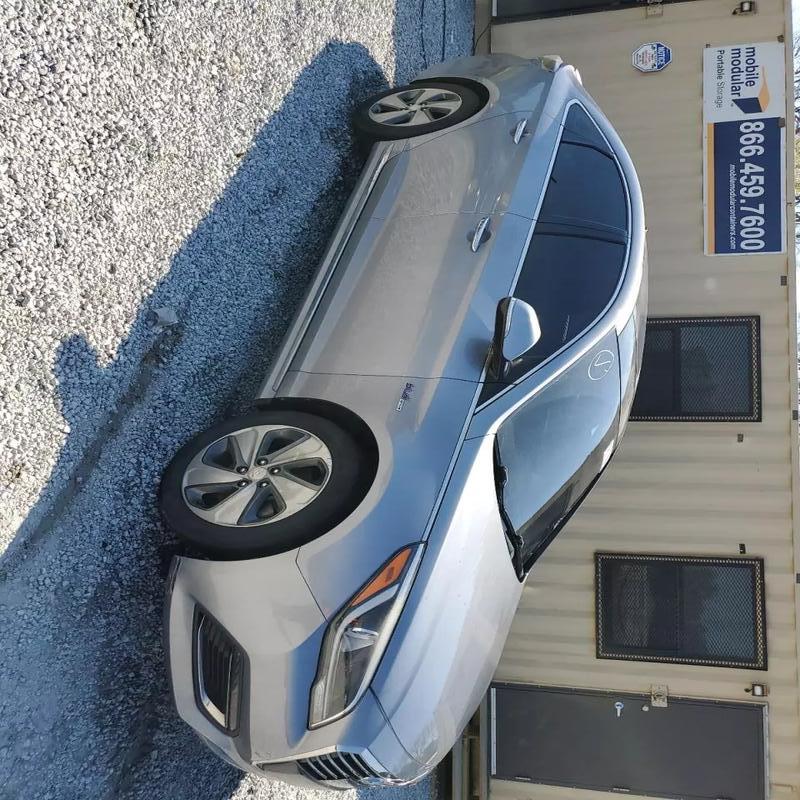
Aucun dommage détecté.
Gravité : aucun